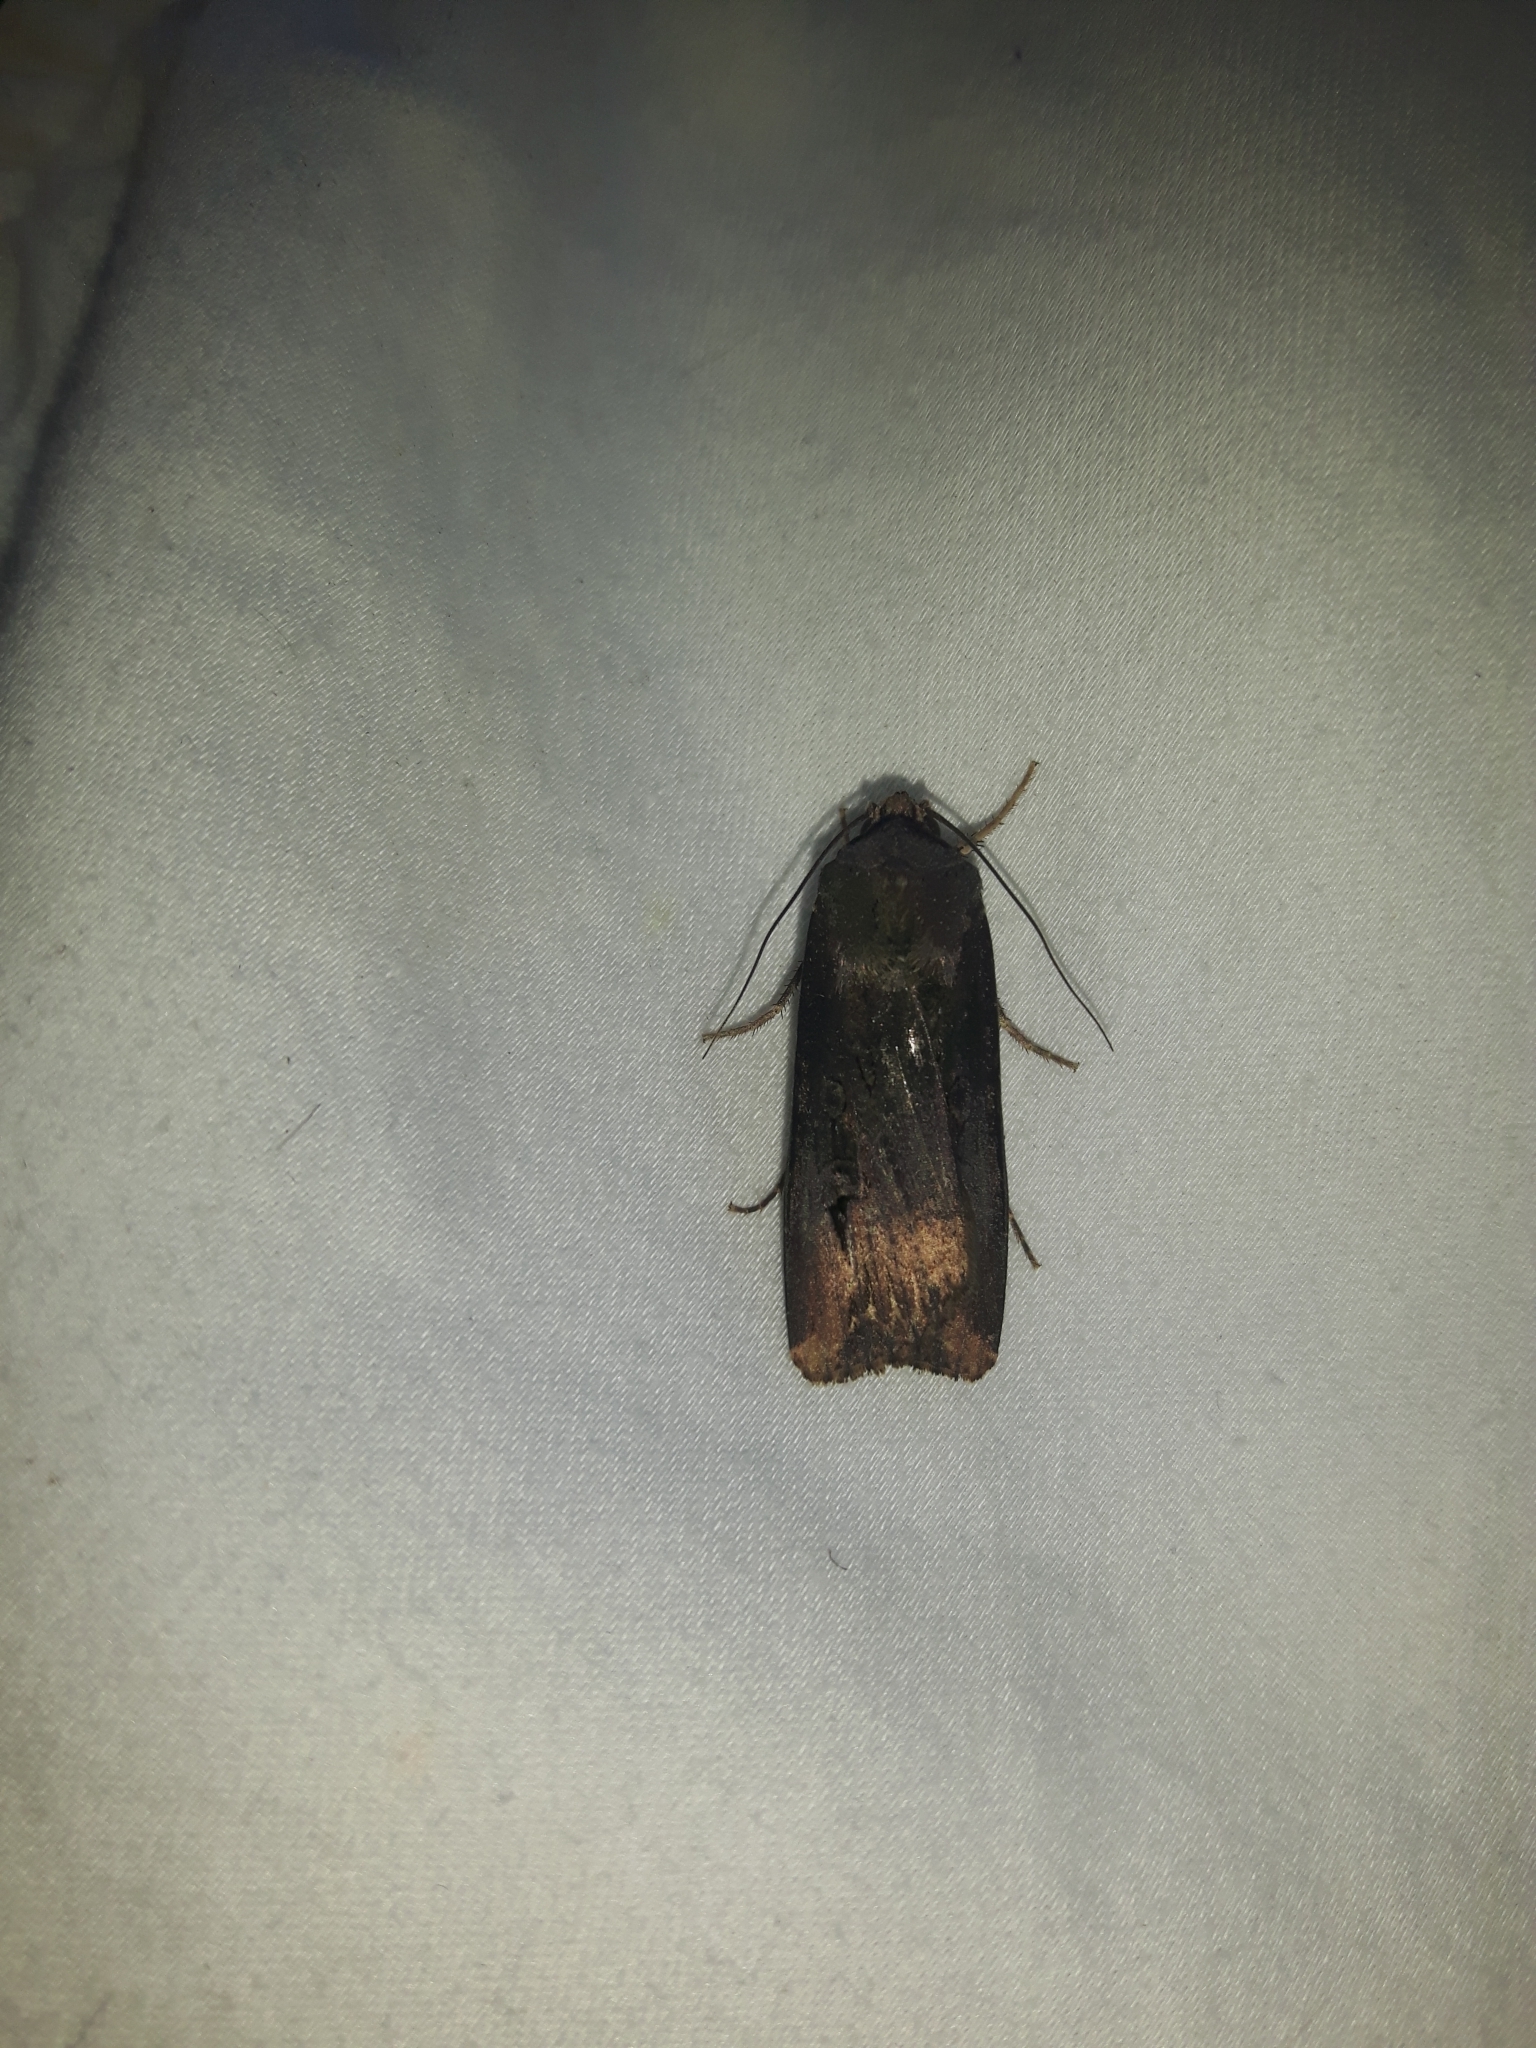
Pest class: cutworms